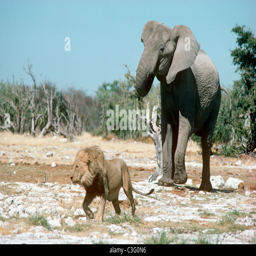
animal chasing animal away from waterhole so that the herd